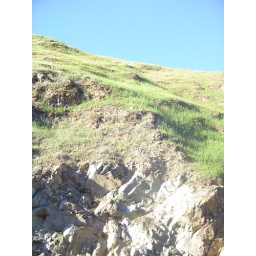
on our way out of the canyon we stopped to walk by the river